Chemical Abstracts Service

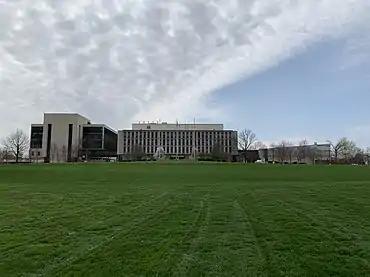
CAS Headquarters Complex, completed in 1965 with addition (on left) in 1973. Columbus, Ohio

"Chemical Abstracts" ("CA") began as a volunteer effort and developed from there. The use of volunteer abstractors was phased out in 1994. "Chemical Abstracts" has been associated with the American Chemical Society in one way or another since 1907.